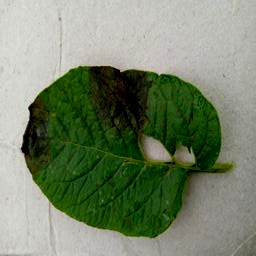
Etiqueta: Late Blight